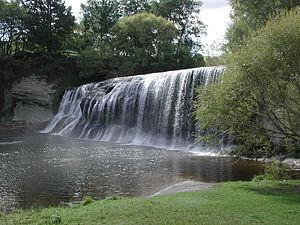
La rivière Wharekopae est un cours d’eau situé dans le nord-est de l’Île du Nord de la Nouvelle-Zélande.